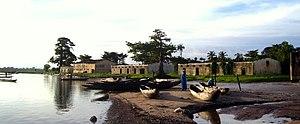
Le Tendaba de Goudomp est composé de plusieurs installations de bâtiments de grilles des poissons fumés dont le plus connu fut le ""le metora"" de Goudomp, connu , à l'époque dans toute la sous-région ouest africaine."
Goudomp est une ville et une commune de Casamance, située sur la rive gauche du fleuve Casamance, dans le sud du pays. C'est le chef-lieu du département de Goudomp dans la région de Sédhiou.